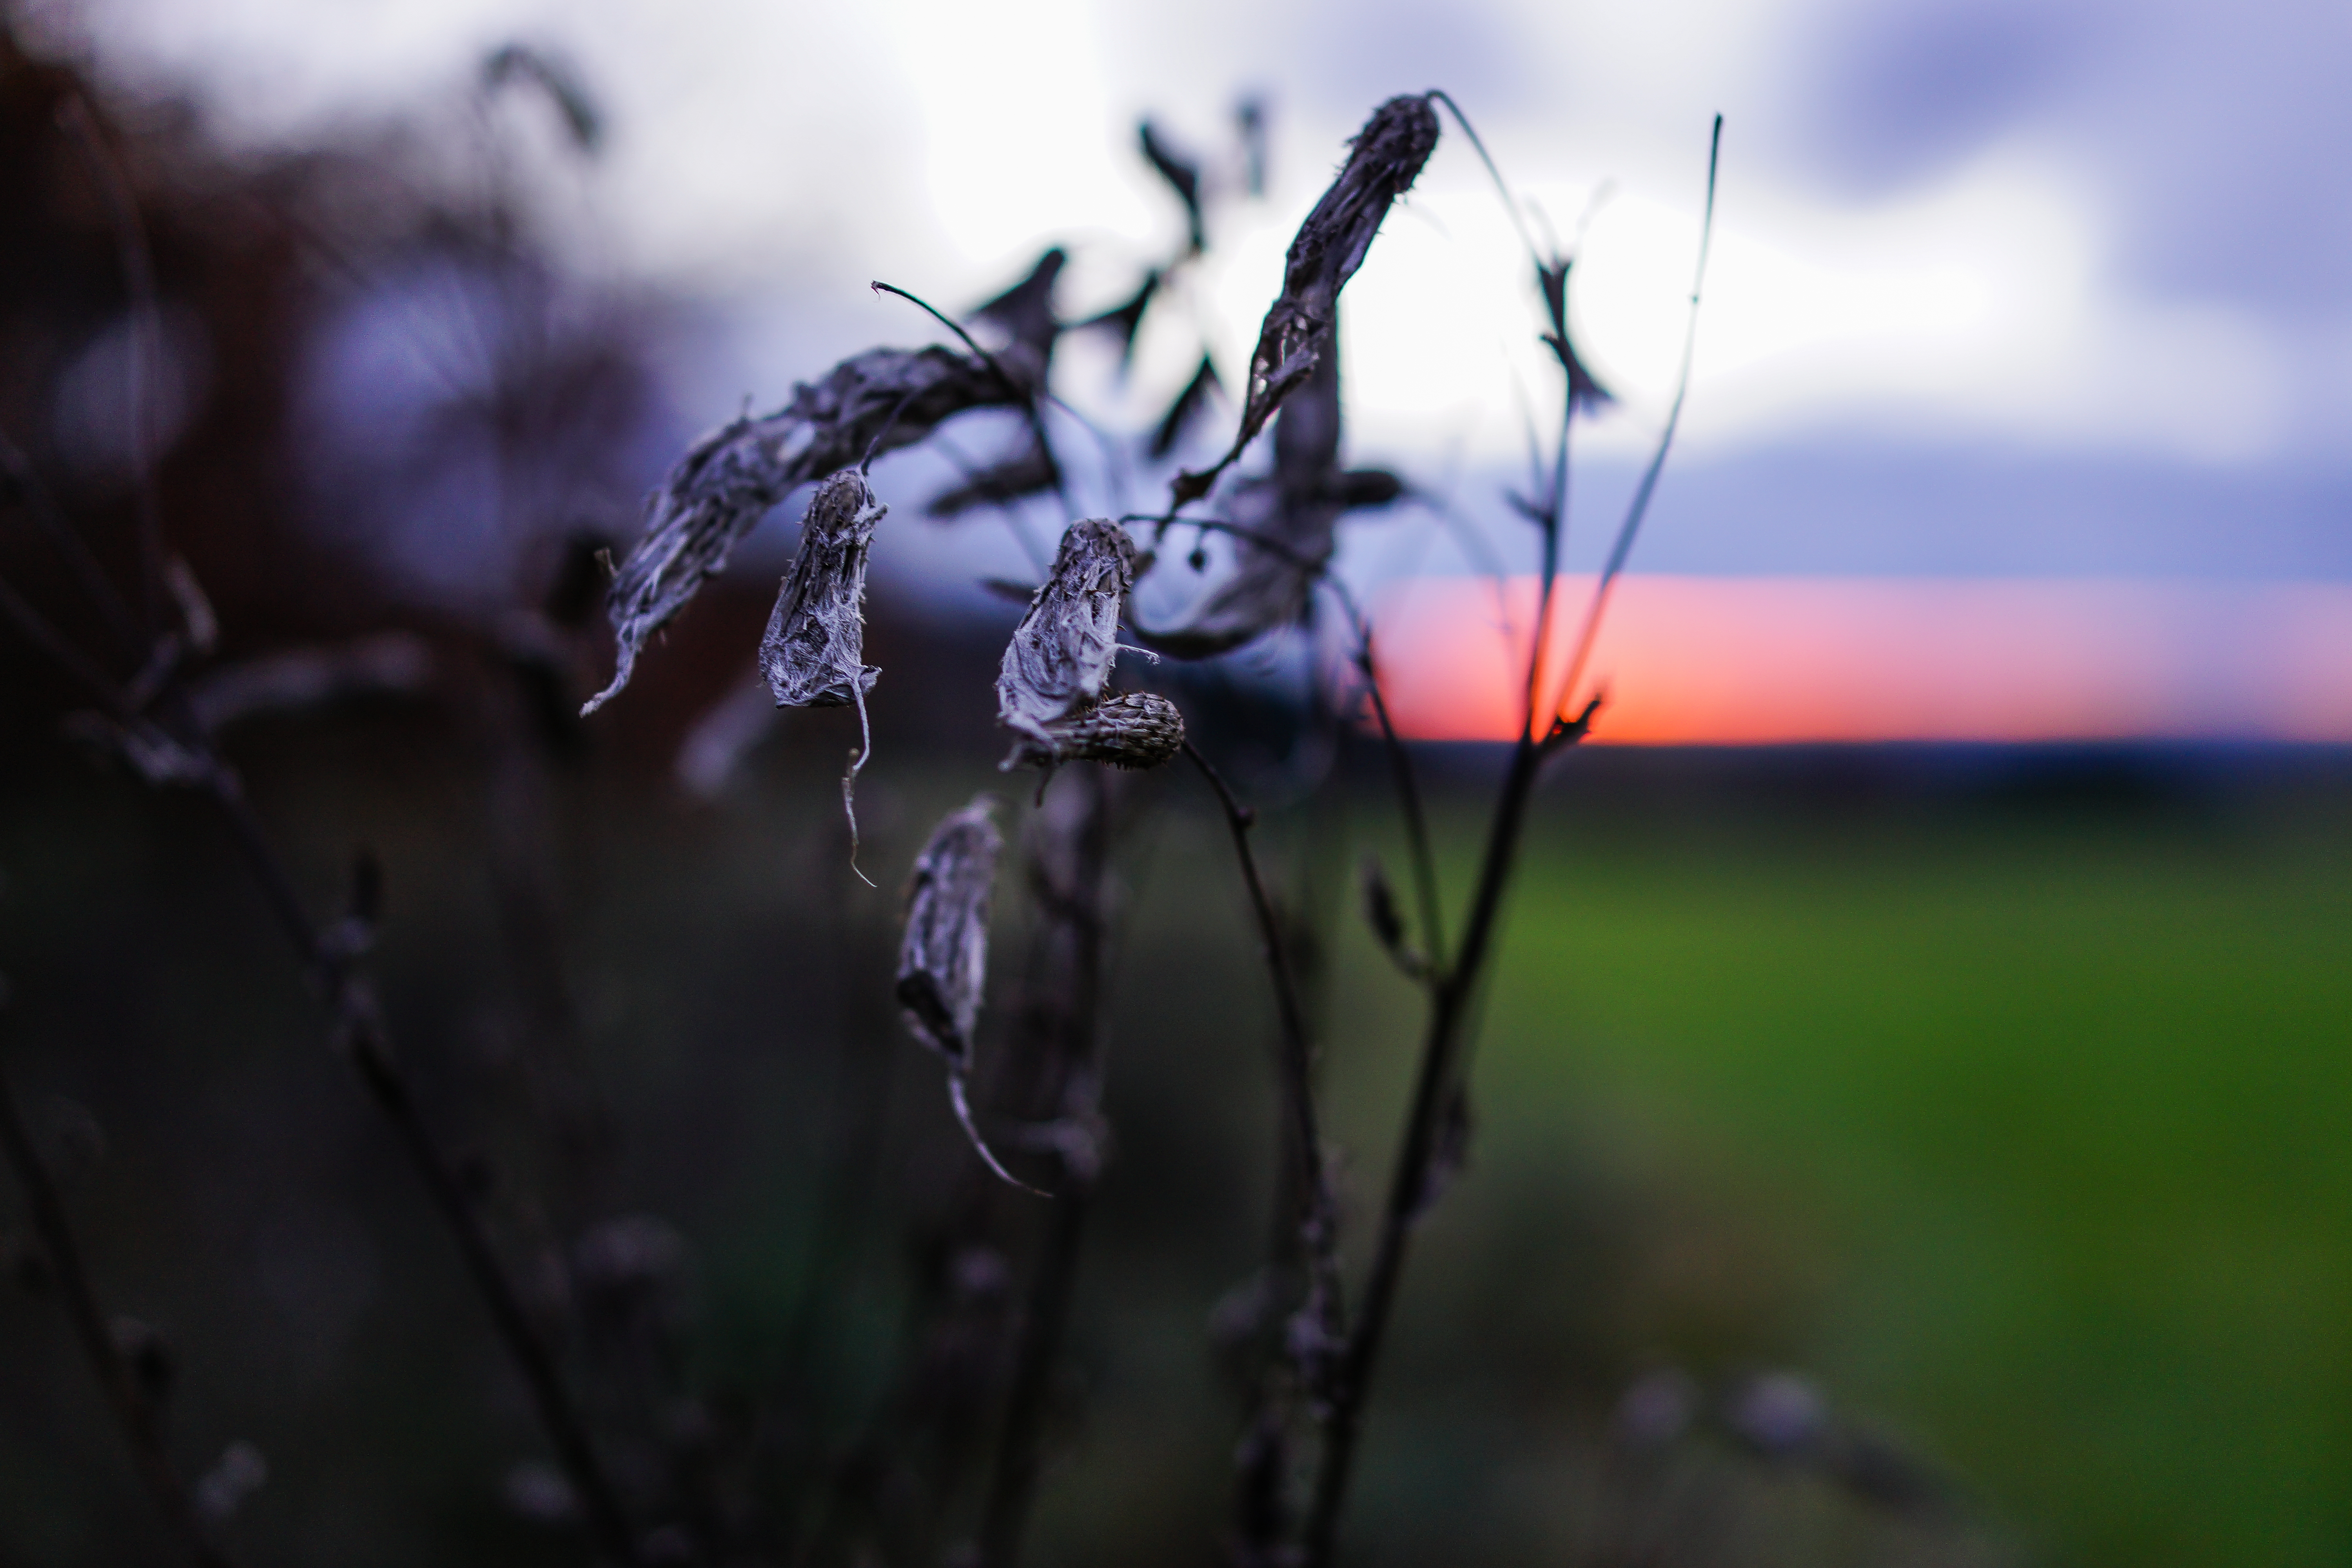
landscape, nature, grass, branch, plant, sunset, photography, sunlight, leaf, flower, moody, green, macro, autumn, flora, close up, rot, rotting, germany, deutschland, makro, landschaft, sonnenuntergang, bayern, bavaria, natur, grn, mood, stimmung, stimmungsvoll, welk, verwelken, farewellii, macro photography, plant stem